Flower of the Dusk

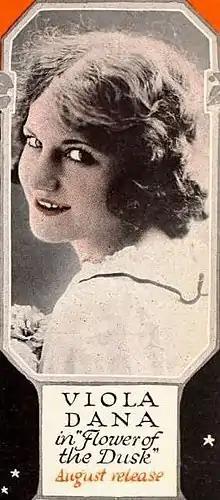

Flower of the Dusk is a surviving 1918 silent film directed by John H. Collins and starring his wife Viola Dana. It was produced by Maxwell Karger and distributed by Metro Pictures. The film is based on the 1908 novel by Myrtle Reed.